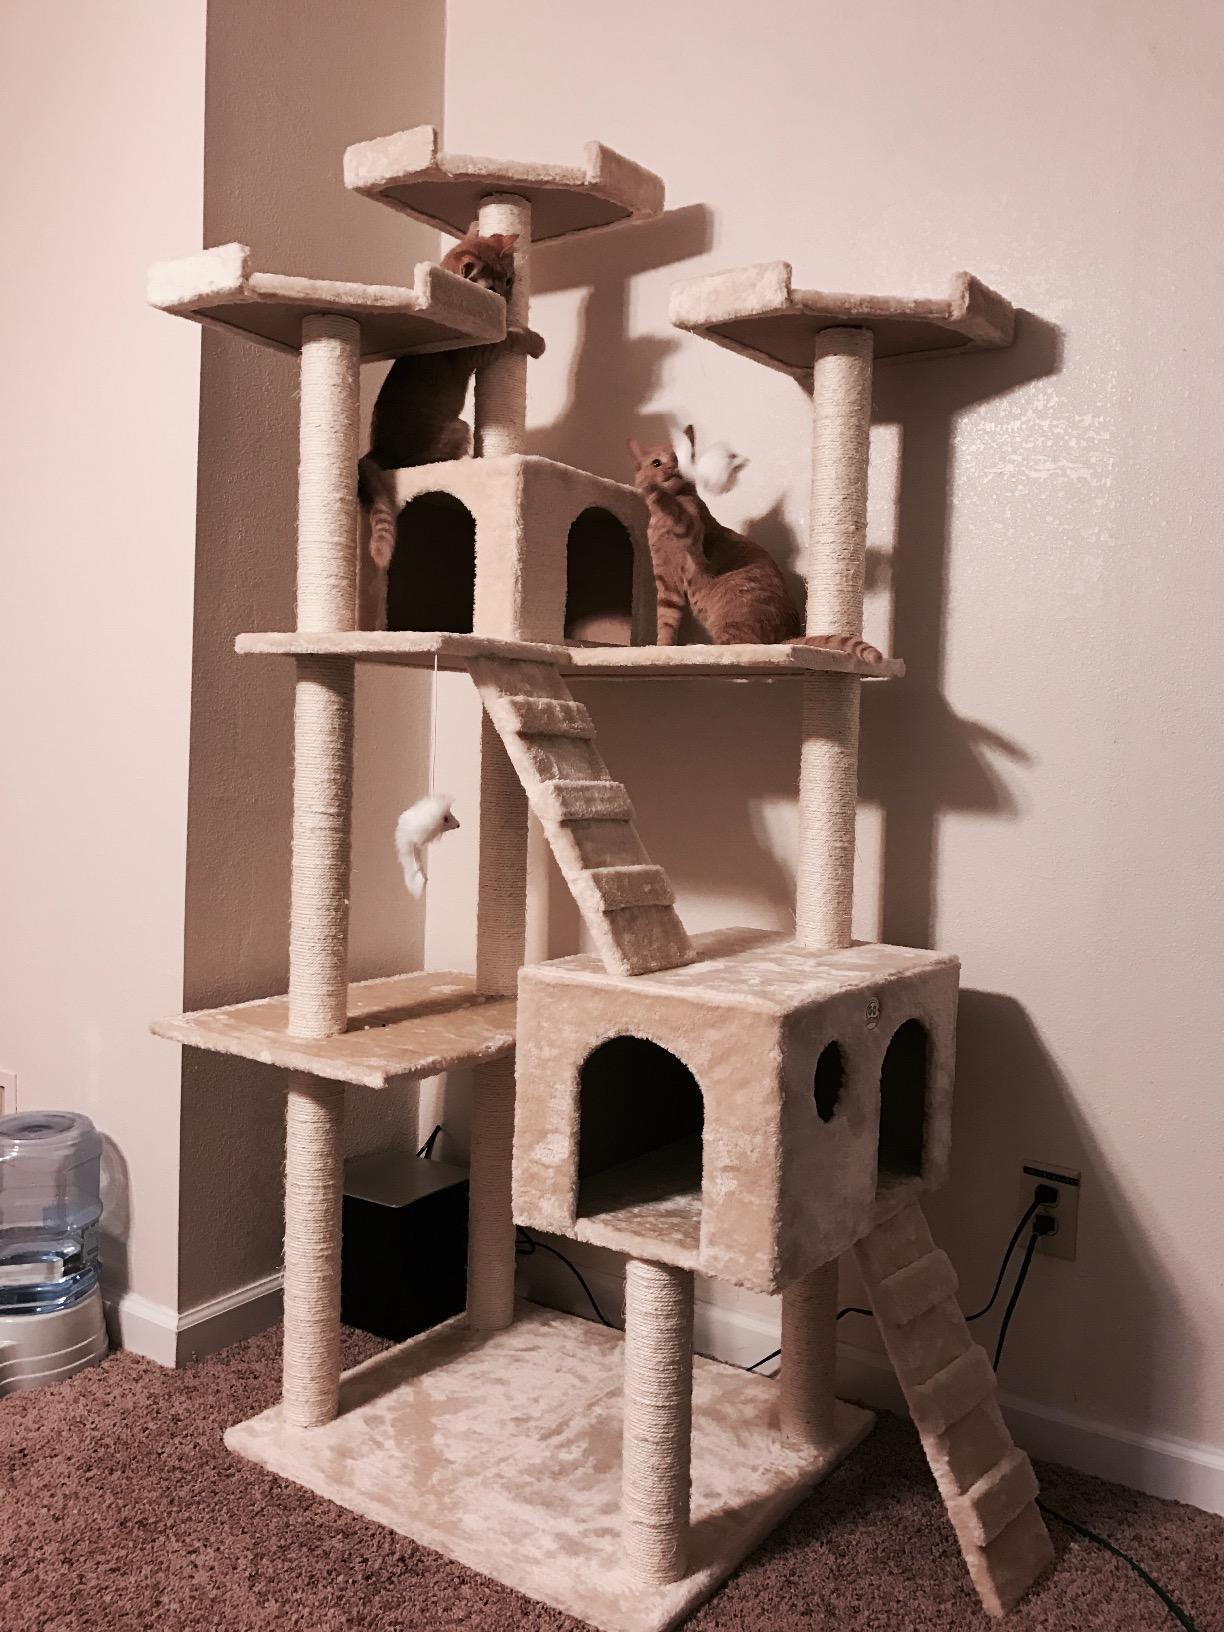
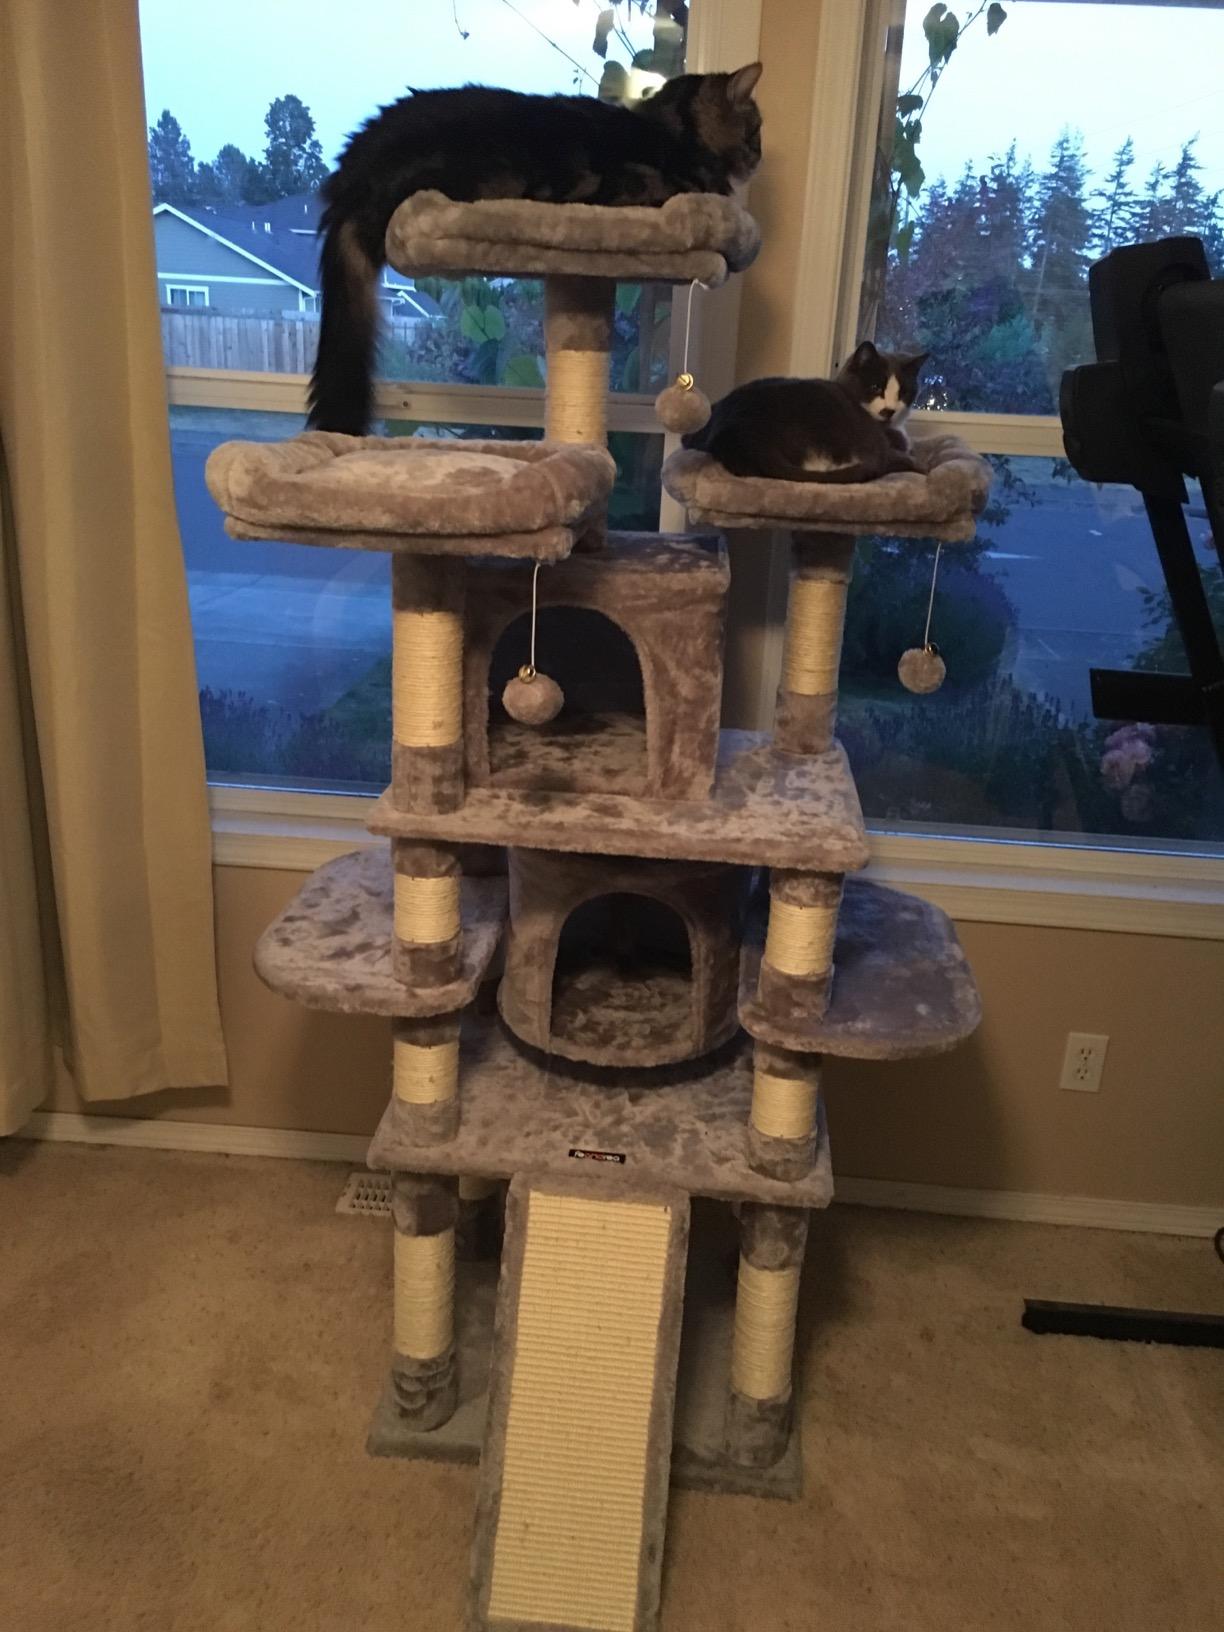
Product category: items_cat tree
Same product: no